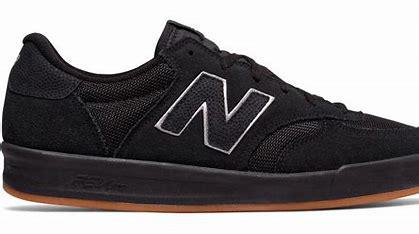
Brand: New
Model: Balance New Balance 300